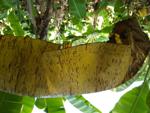
Label: segatoka